Josué Martínez (footballer, born 1990)

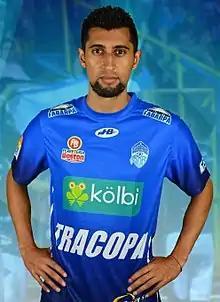
Martínez in 2017

Josué Isaac Martinez Areas (born 25 March 1990) is a Costa Rican footballer who currently plays for Escorpiones de Belén.